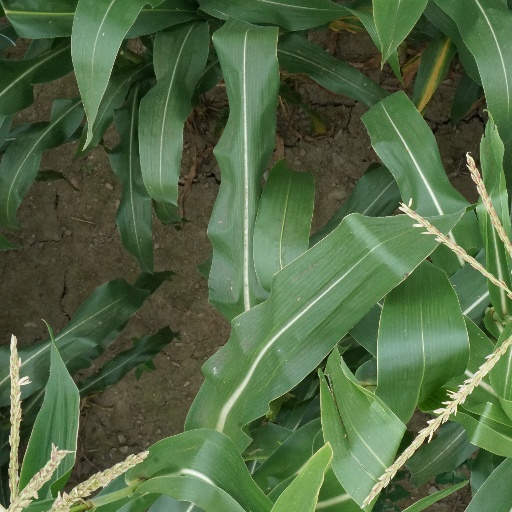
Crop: maize; corn